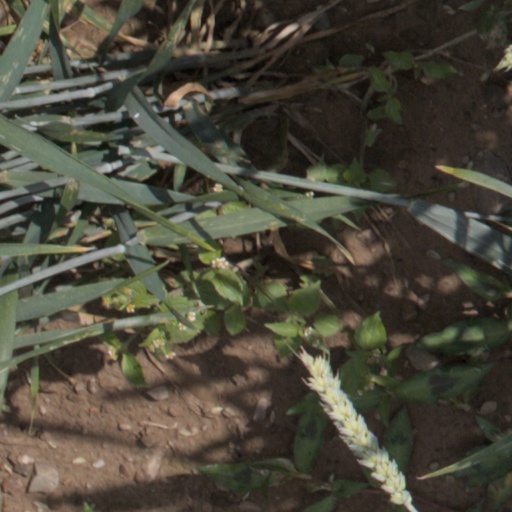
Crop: wheat